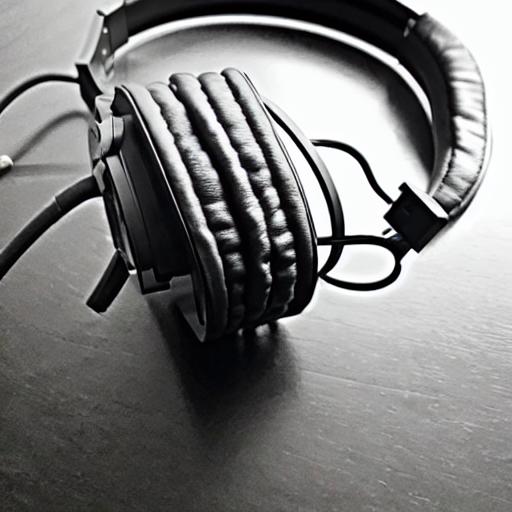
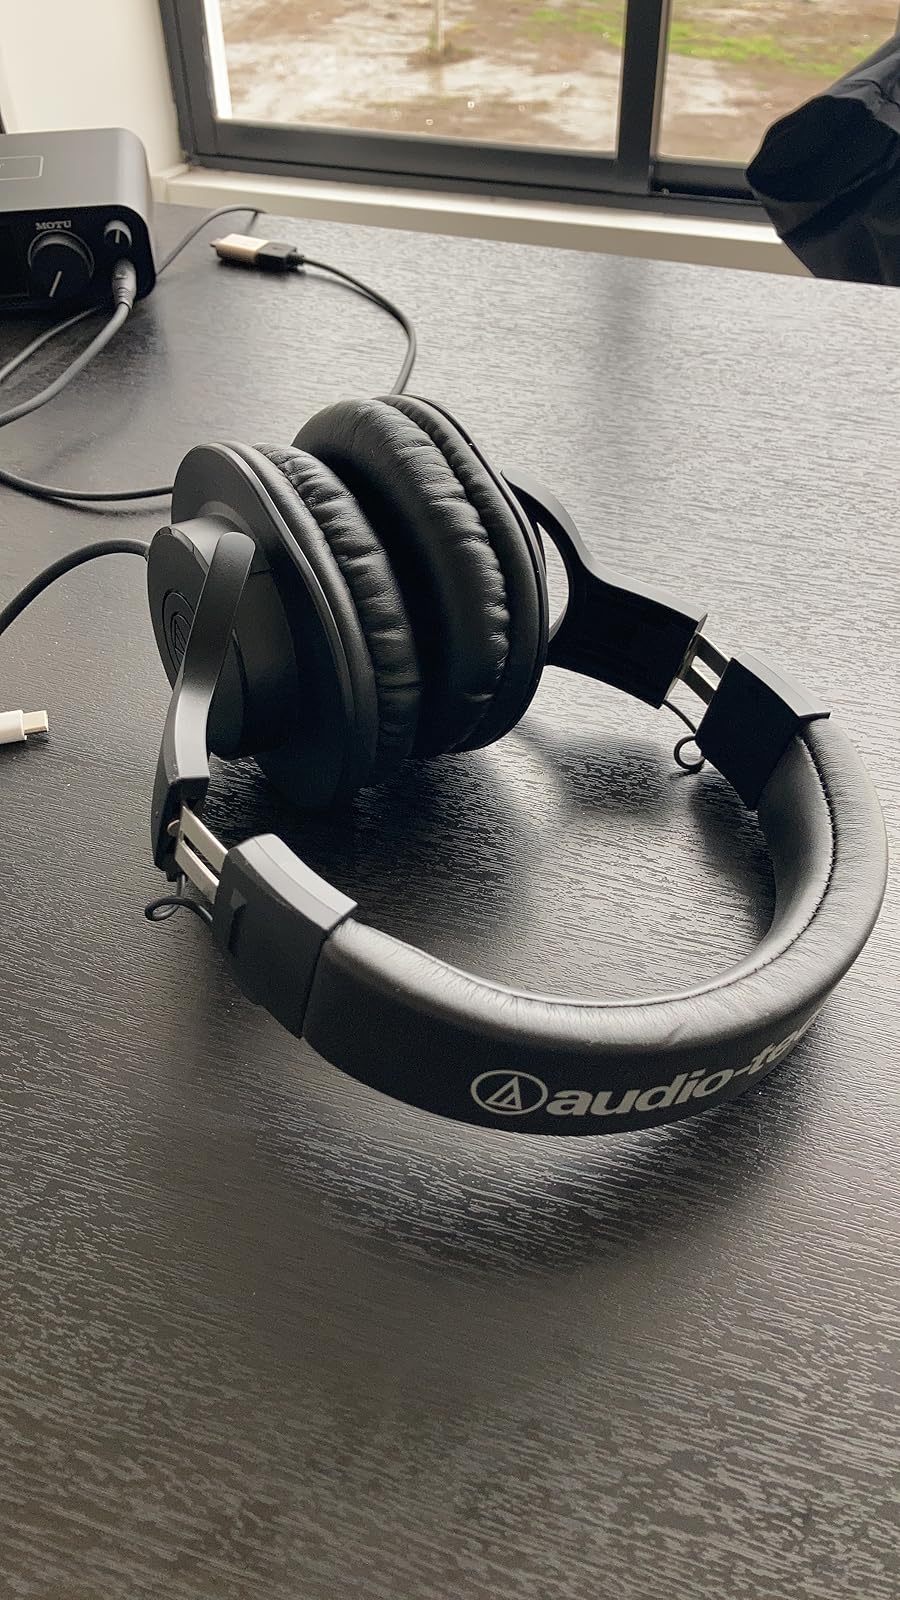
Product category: headphones
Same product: no